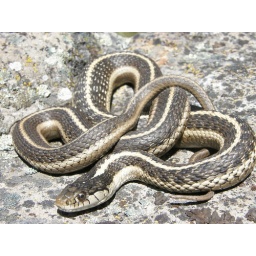
This is also a gravid female found along the Klamath river in Klamath county, Oregon.